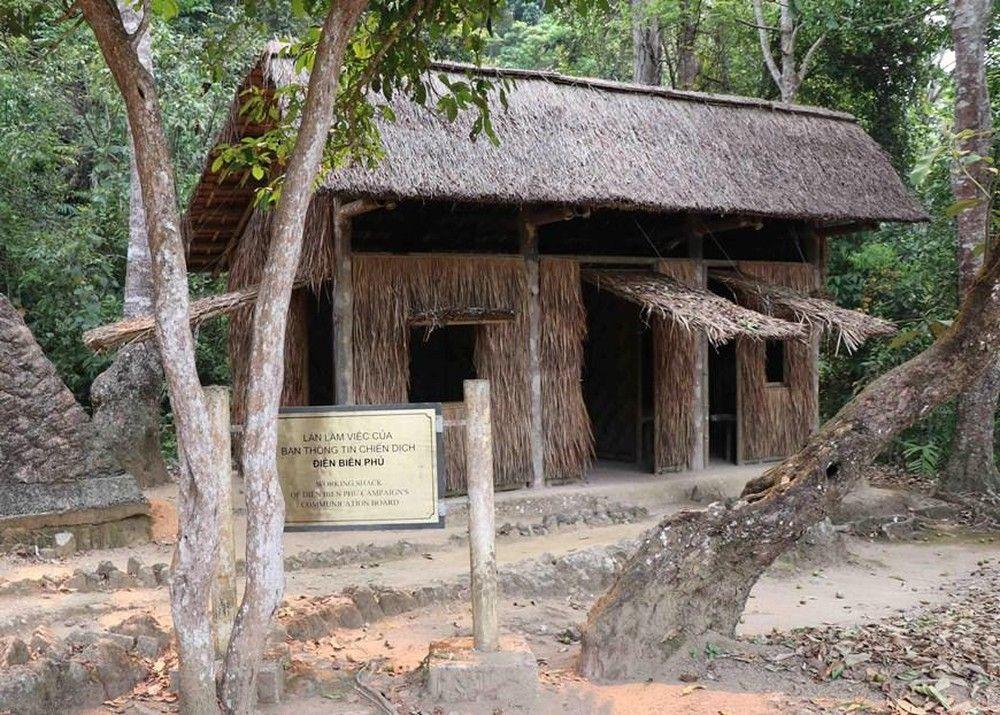
ở trong bức ảnh có sự xuất hiện của một căn nhà tranh